Trinidad Head Light

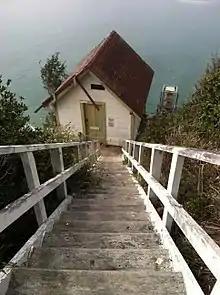
The historic Bell House, the current location of the fog signal

The station originally consisted of the small two-story light tower, a single Victorian residence, and a small barn. In 1898, a bell house was constructed, and a bell was added that was operated by weights. A second keeper was assigned at that time, and the quarters were expanded to accommodate two families. In 1947, the fog signal was changed to an air horn. In 1949, the Trinidad Civic Club constructed a facsimile of the tower in a park overlooking the harbor and installed the original lens in its structure as a memorial to those lost or buried at sea. The bell is displayed alongside the tower. In the late 1960s, the Coast Guard razed the original dwelling and barn and constructed the present triplex, opened in 1969. The fog signal was discontinued when the station was automated in 1974. Complaints from the citizens of Trinidad Head were so vocal that the Coast Guard installed the present ELG 300, operated by a fog detector. The new fog signal is operated in the original bell house. The original tower remains essentially unchanged.